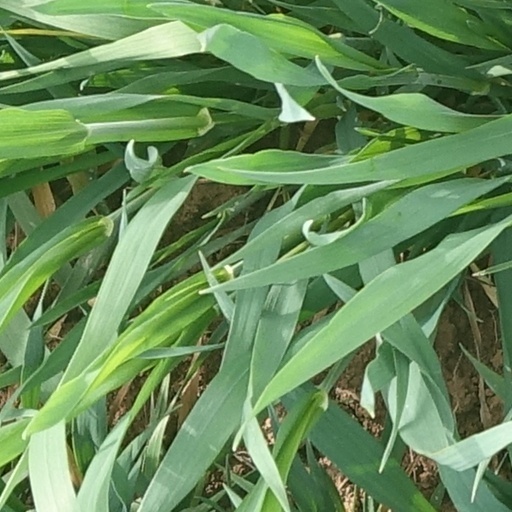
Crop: wheat